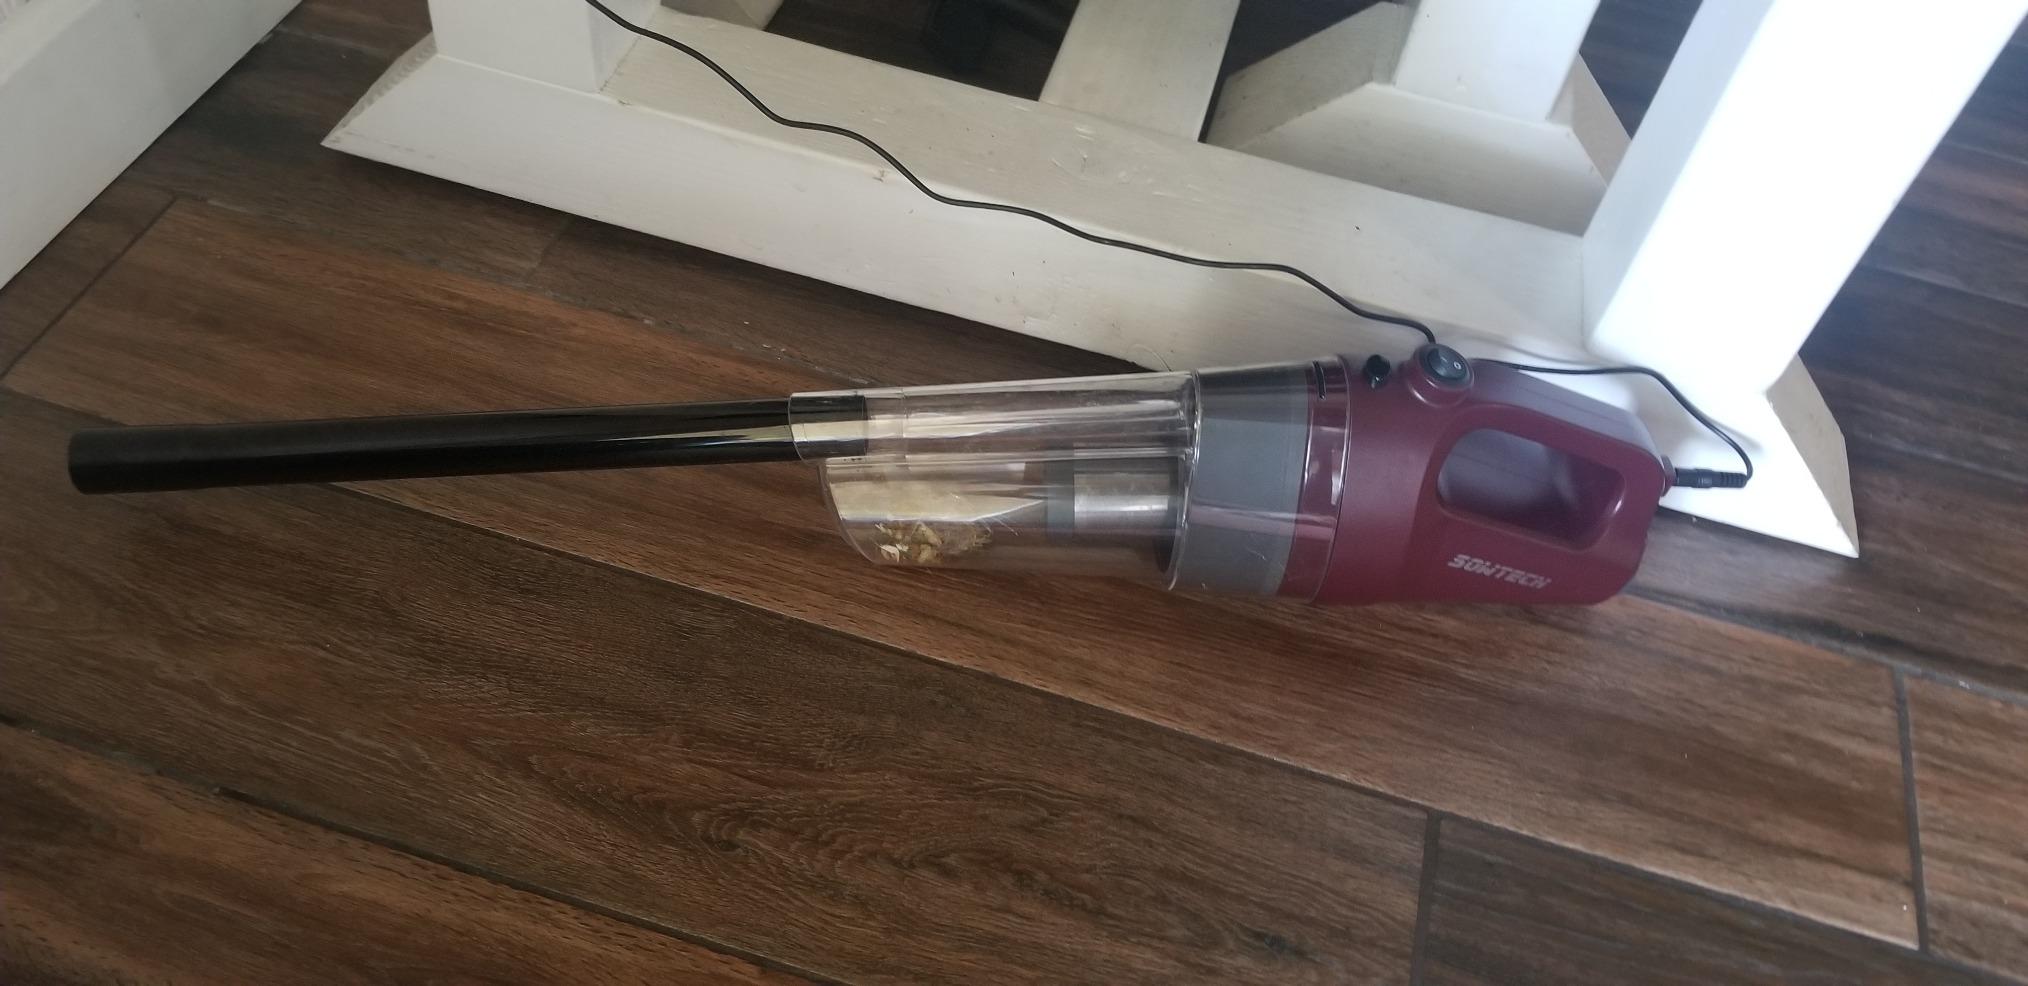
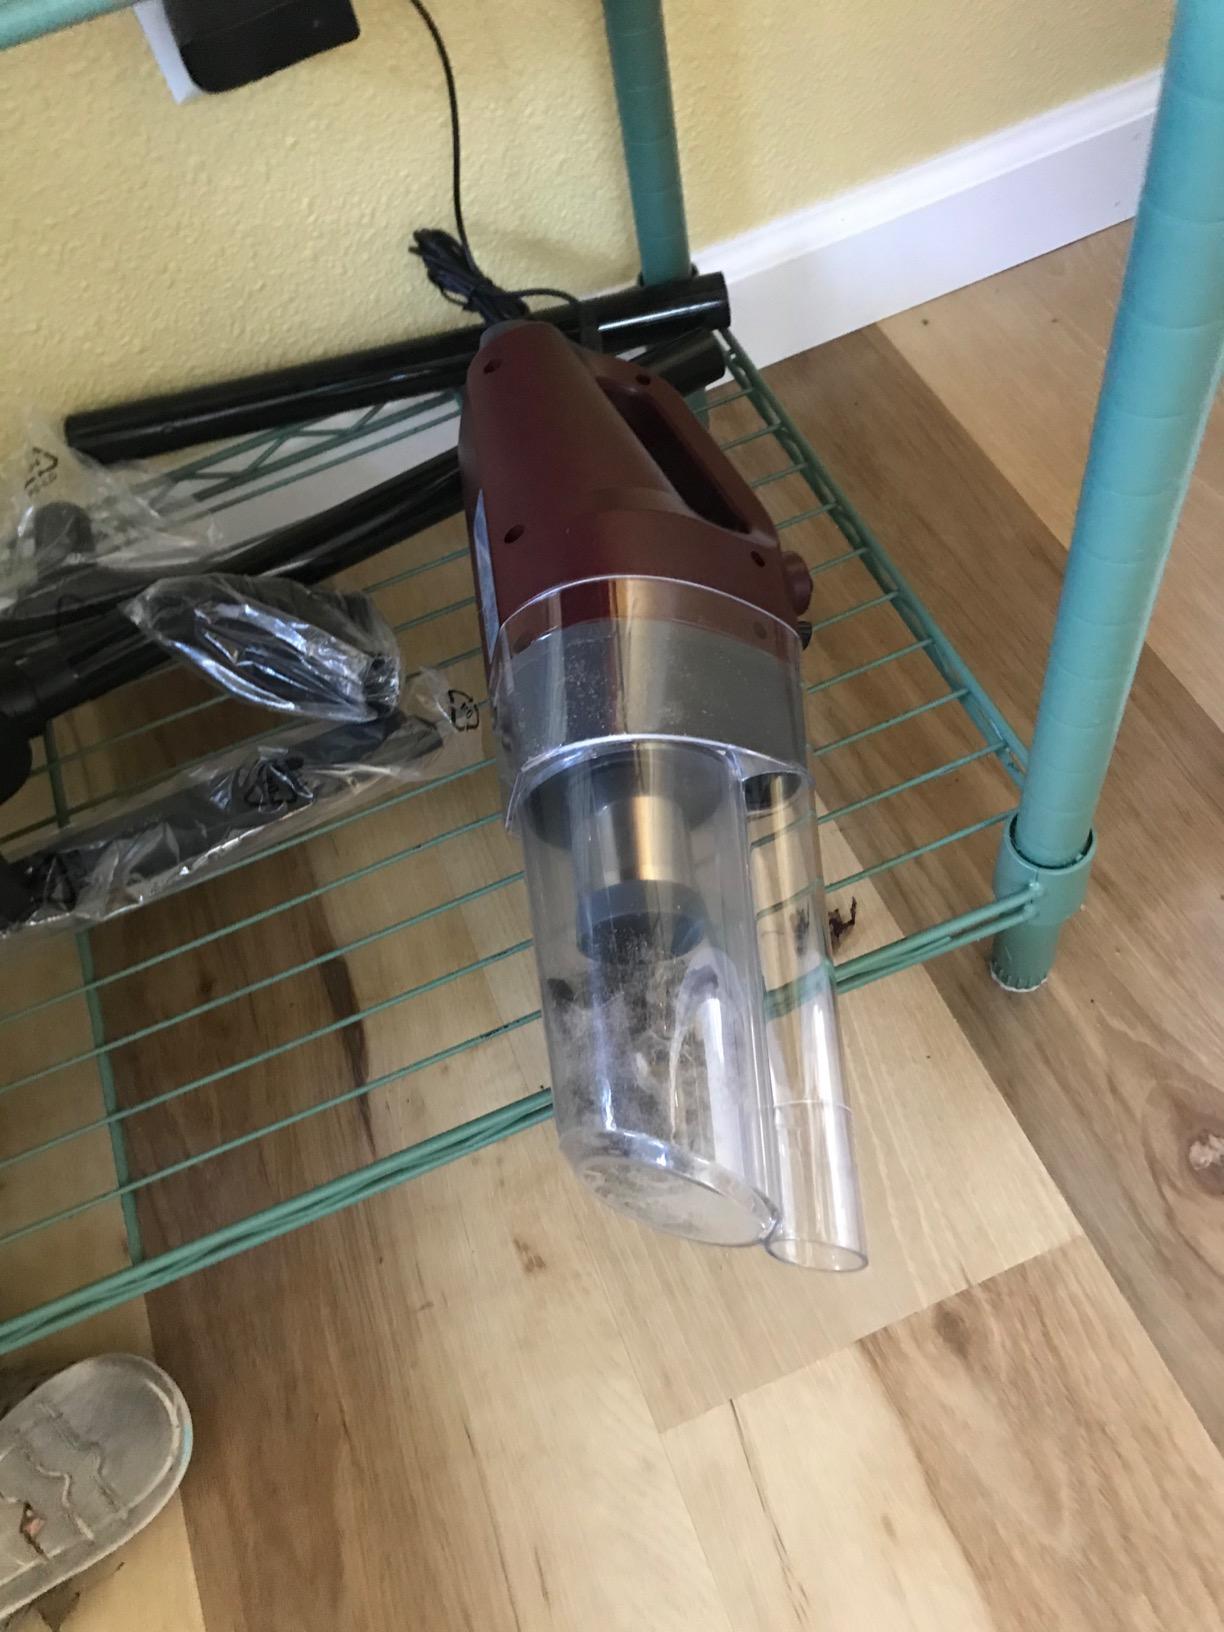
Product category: items_vacuum
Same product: yes